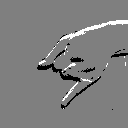
ASL letter: j